Carabobo

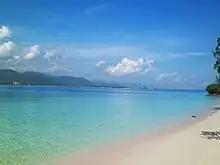
Beach in Carabobo State

Carabobo State was the site of the Battle of Carabobo on 24 June 1821. This was a decisive win in the war of independence from Spain, and was led by Simón Bolívar.